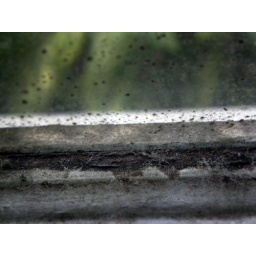
Old window in a little building in my backyard